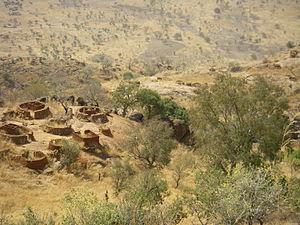
Les Noubas désignent les différentes populations africaines qui vivent dans les monts Nouba au Kordofan du Sud, au Soudan.